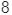
Number: 8